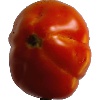
Label: Tomato 1